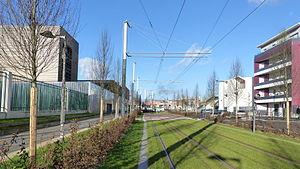
Nouveau paysage urbain dans le centre universitaire et urbain de Villetaneuse
La ligne 8 du tramway d'Île-de-France, aussi connue sous le nom de Tram'y en phase projet et en abrégé la ligne T8, est une ligne de tramway située dans le nord de la banlieue parisienne mise en service le 16 décembre 2014. Longue de 8,45 kilomètres, la ligne de tramway relie en fourche la station de métro Saint-Denis - Porte de Paris à la gare de Villetaneuse-Université et à la station Épinay-Orgemont.